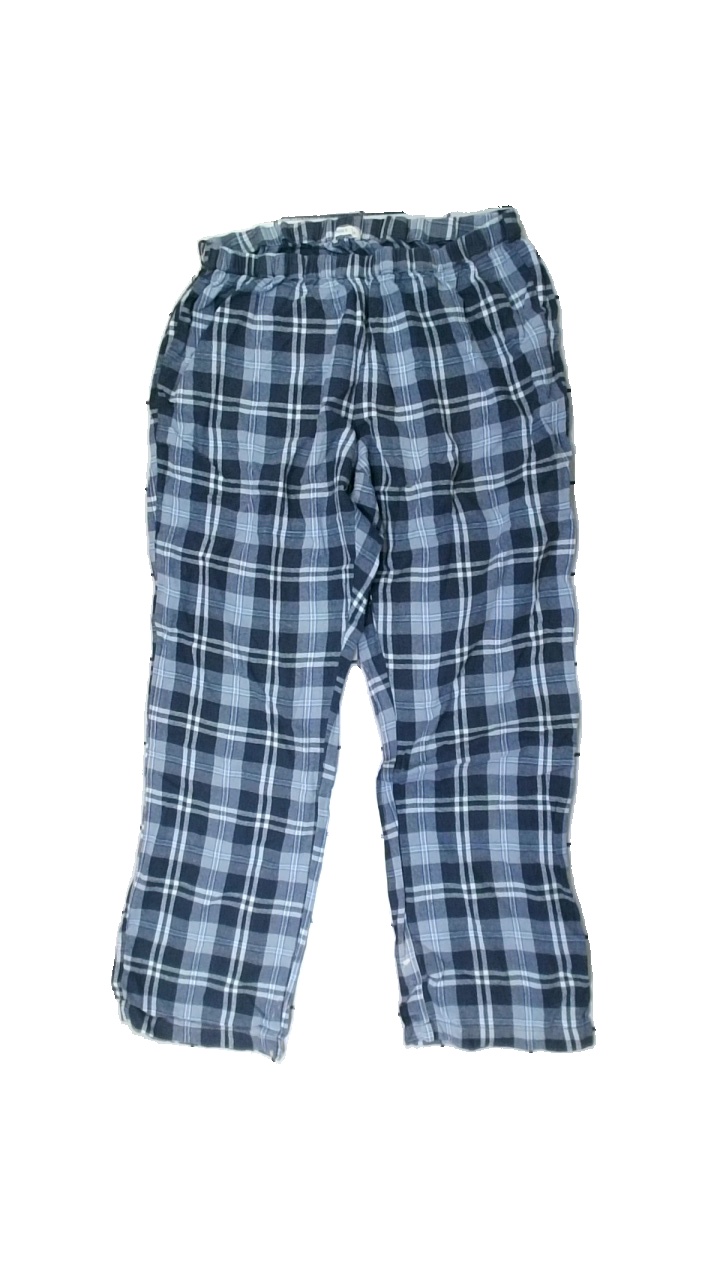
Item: Pajamas (Men)
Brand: Lindex
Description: rutiga pyjamas byxor, noppriga med fläckar längst ner
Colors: Blue, White
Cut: Regular
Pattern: Checkered print
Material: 100% cotton
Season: All
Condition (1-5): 1
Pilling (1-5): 3
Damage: fläckar
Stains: Major
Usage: Export
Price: <50